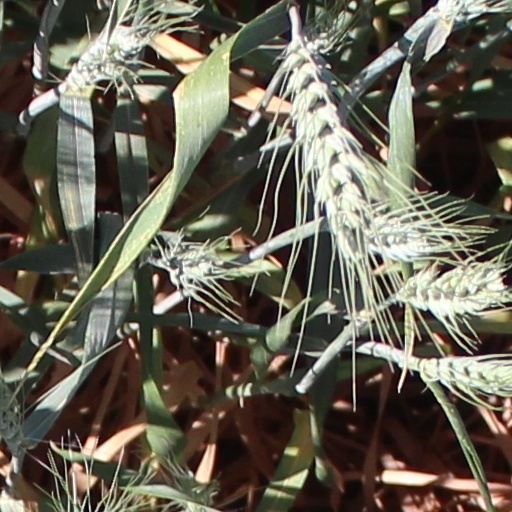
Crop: wheat